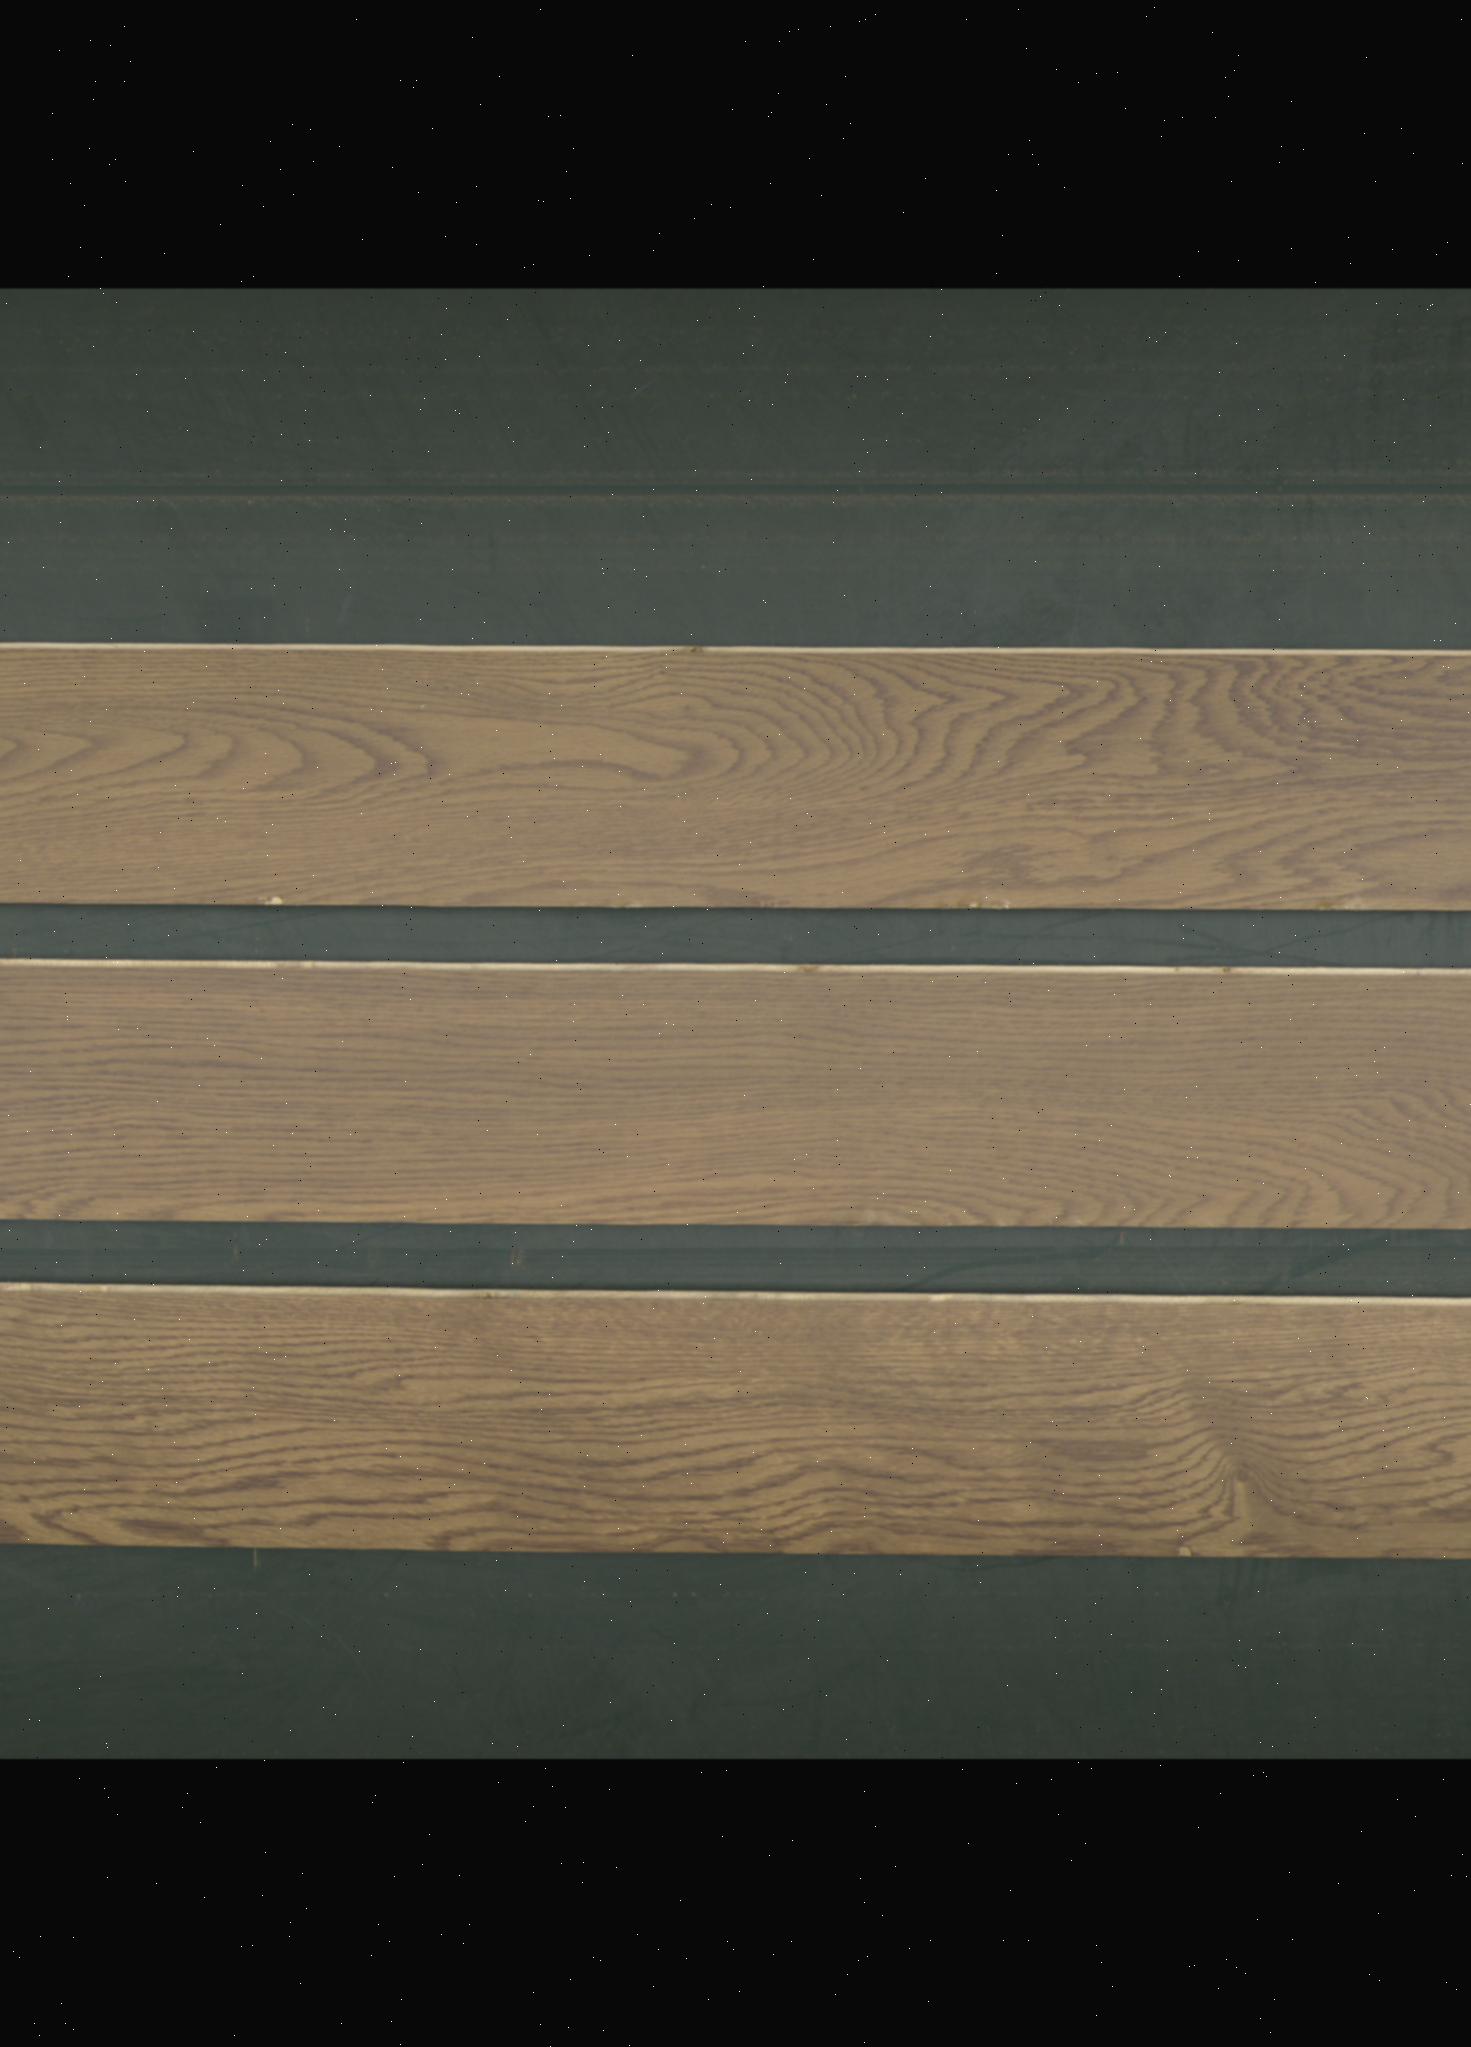
Label: mixers